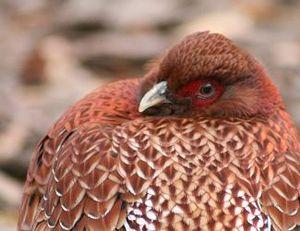
Le Faisan scintillant est une espèce d'oiseaux de la famille des Phasianidae.